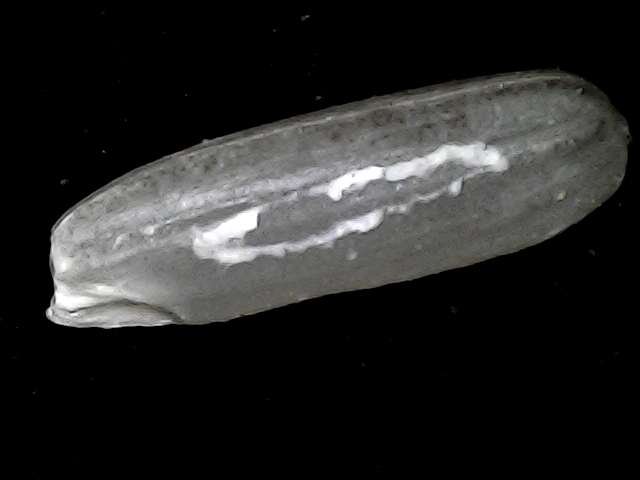
Rice variety: BD87